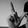
ASL letter: L